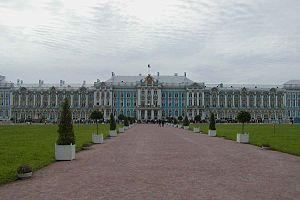
L’architecture russe s’enracine dans la culture matérielle de l'état slave des Rus' de Kiev. À la chute du royaume de Kiev, l’histoire de l'architecture russe s’est poursuivie dans les principautés de Vladimir-Souzdal, de Novgorod, puis dans les États successifs du tsarat de Russie, de l’Empire russe, et de l’Union soviétique, jusqu'à l'actuelle fédération de Russie.